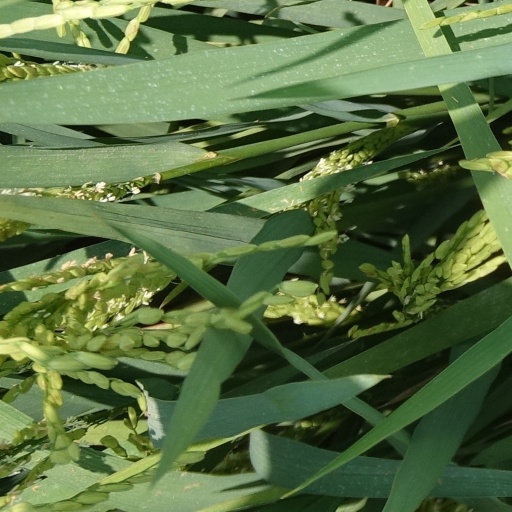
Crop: rice